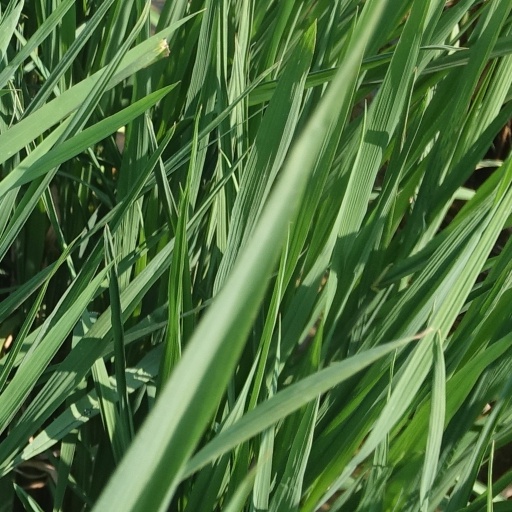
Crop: rice